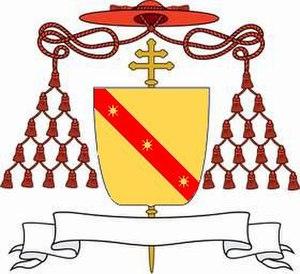
Giovanni Arcimboldo, le cardinal de Novara ou le cardinal de Milan est un cardinal italien de l'Église catholique.